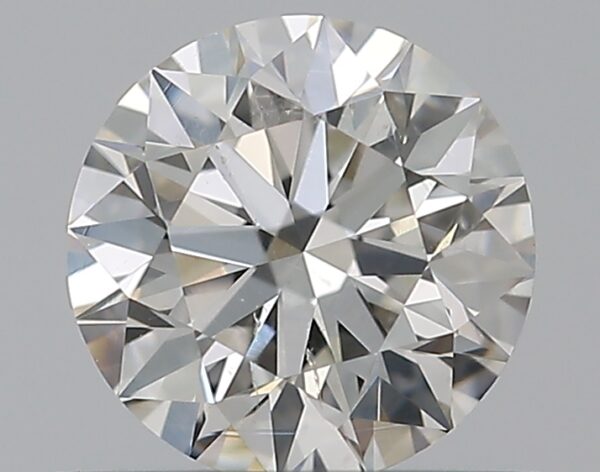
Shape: round
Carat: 0.5
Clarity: SI1
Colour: G
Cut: EX
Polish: EX
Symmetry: EX
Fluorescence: F
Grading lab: GIA
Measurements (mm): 5.06 x 5.08 x 3.18